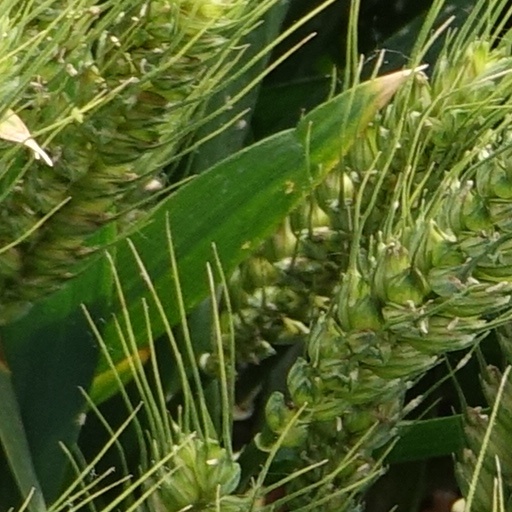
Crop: wheat